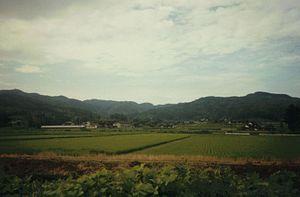
Sado est une ville située dans la préfecture de Niigata, sur l'île Sado, en mer du Japon, au Japon.